Meth Gator

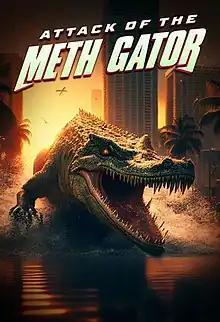
The official film poster

Meth Gator (also known as Attack of the Meth Gator) is a 2024 American action film directed by Christopher Douglas-Olen Ray and produced by The Asylum. It is a mockbuster of the film "Cocaine Bear" by Elizabeth Banks.